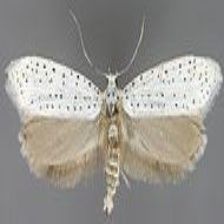
Species: BIRD CHERRY ERMINE MOTH